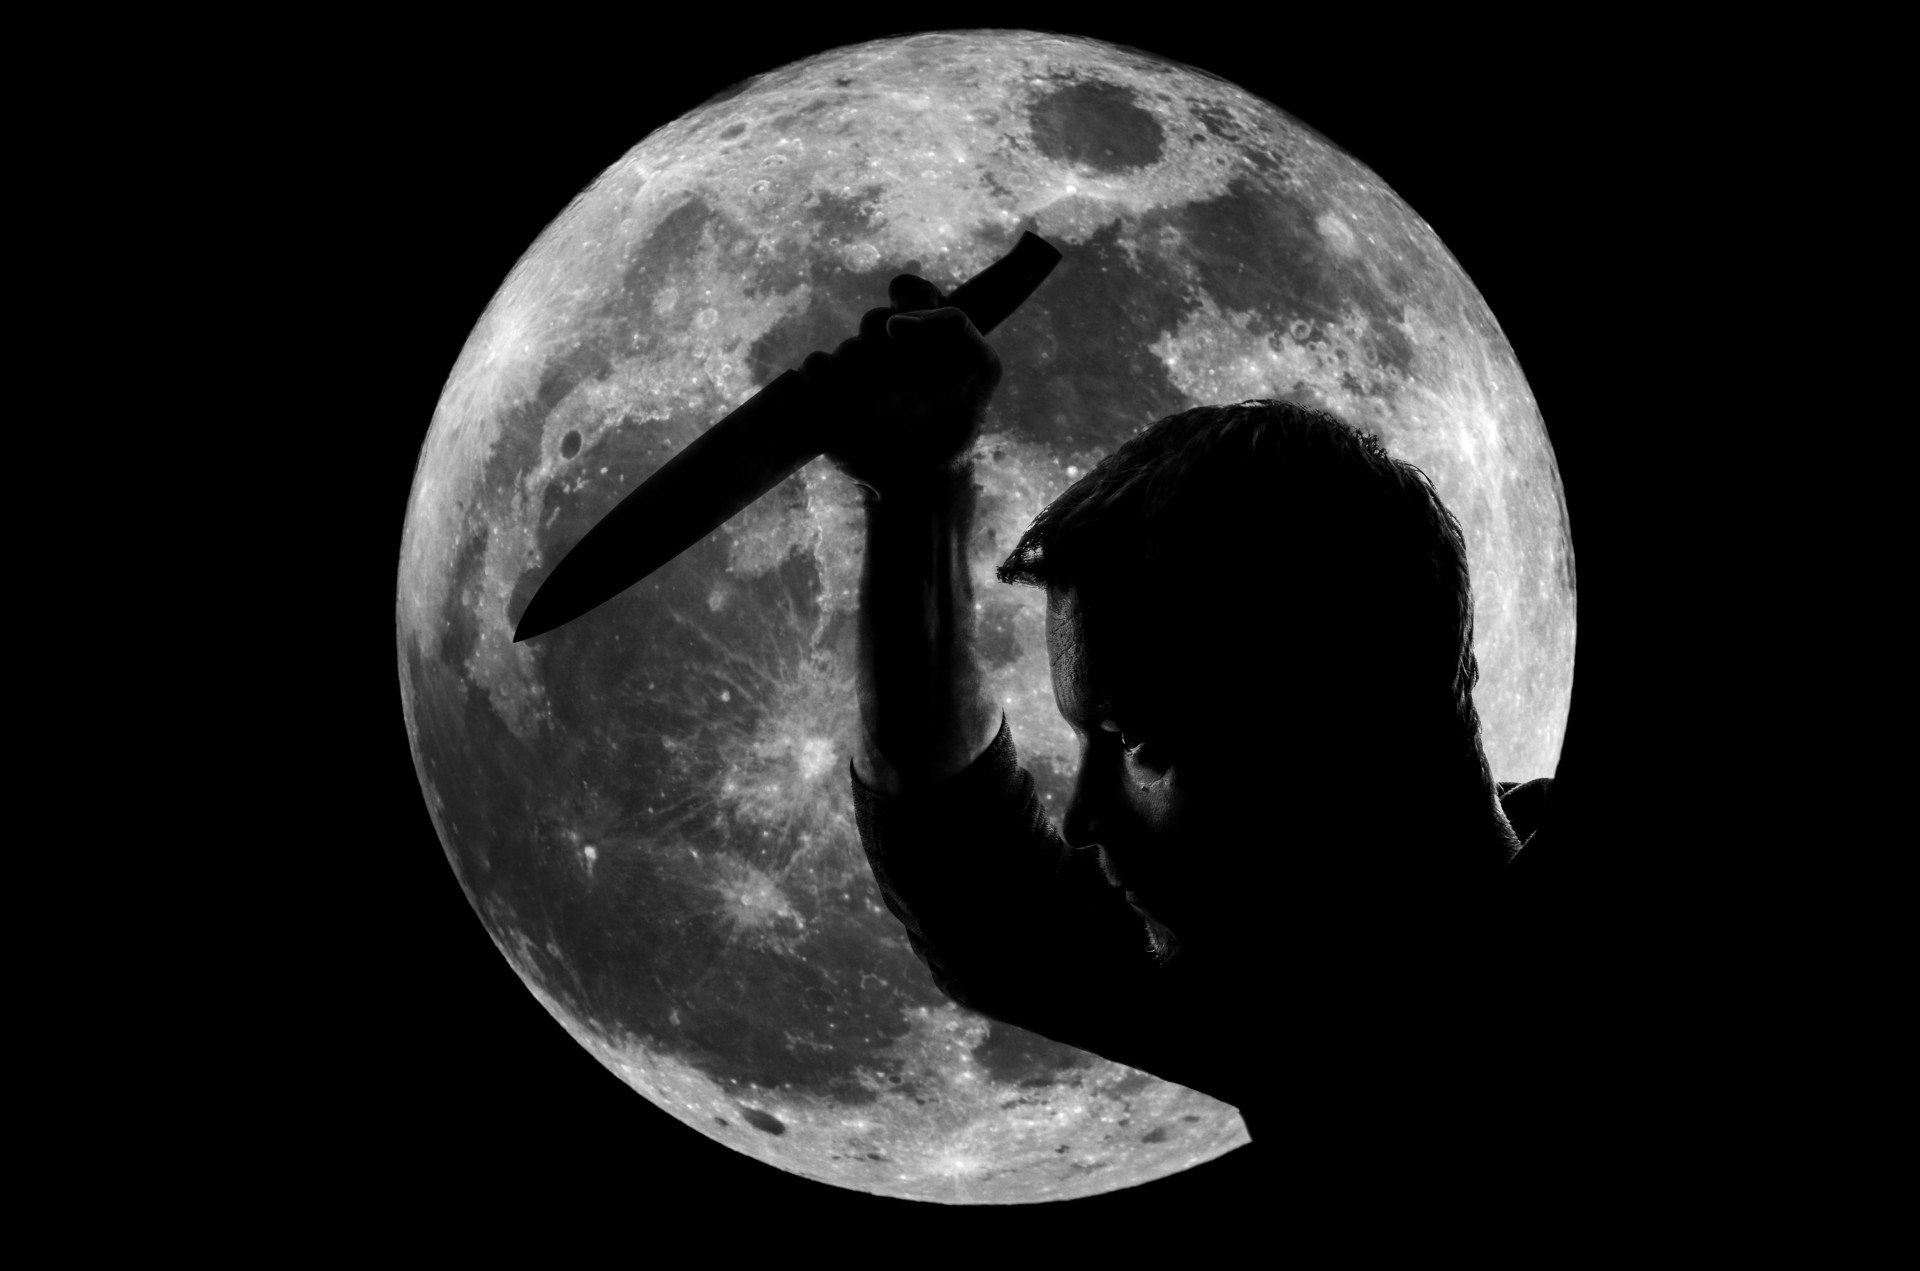
man, silhouette, black and white, people, isolated, black, monochrome, moon, holding, knife, circle, background, kill, attack, down, image, horror, killer, crescent, vicious, thriller, murder, victim, stab, murderer, astronomical object, stabbing, monochrome photography